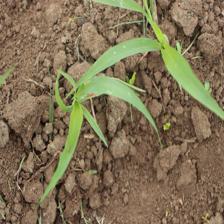
Label: Sorghum